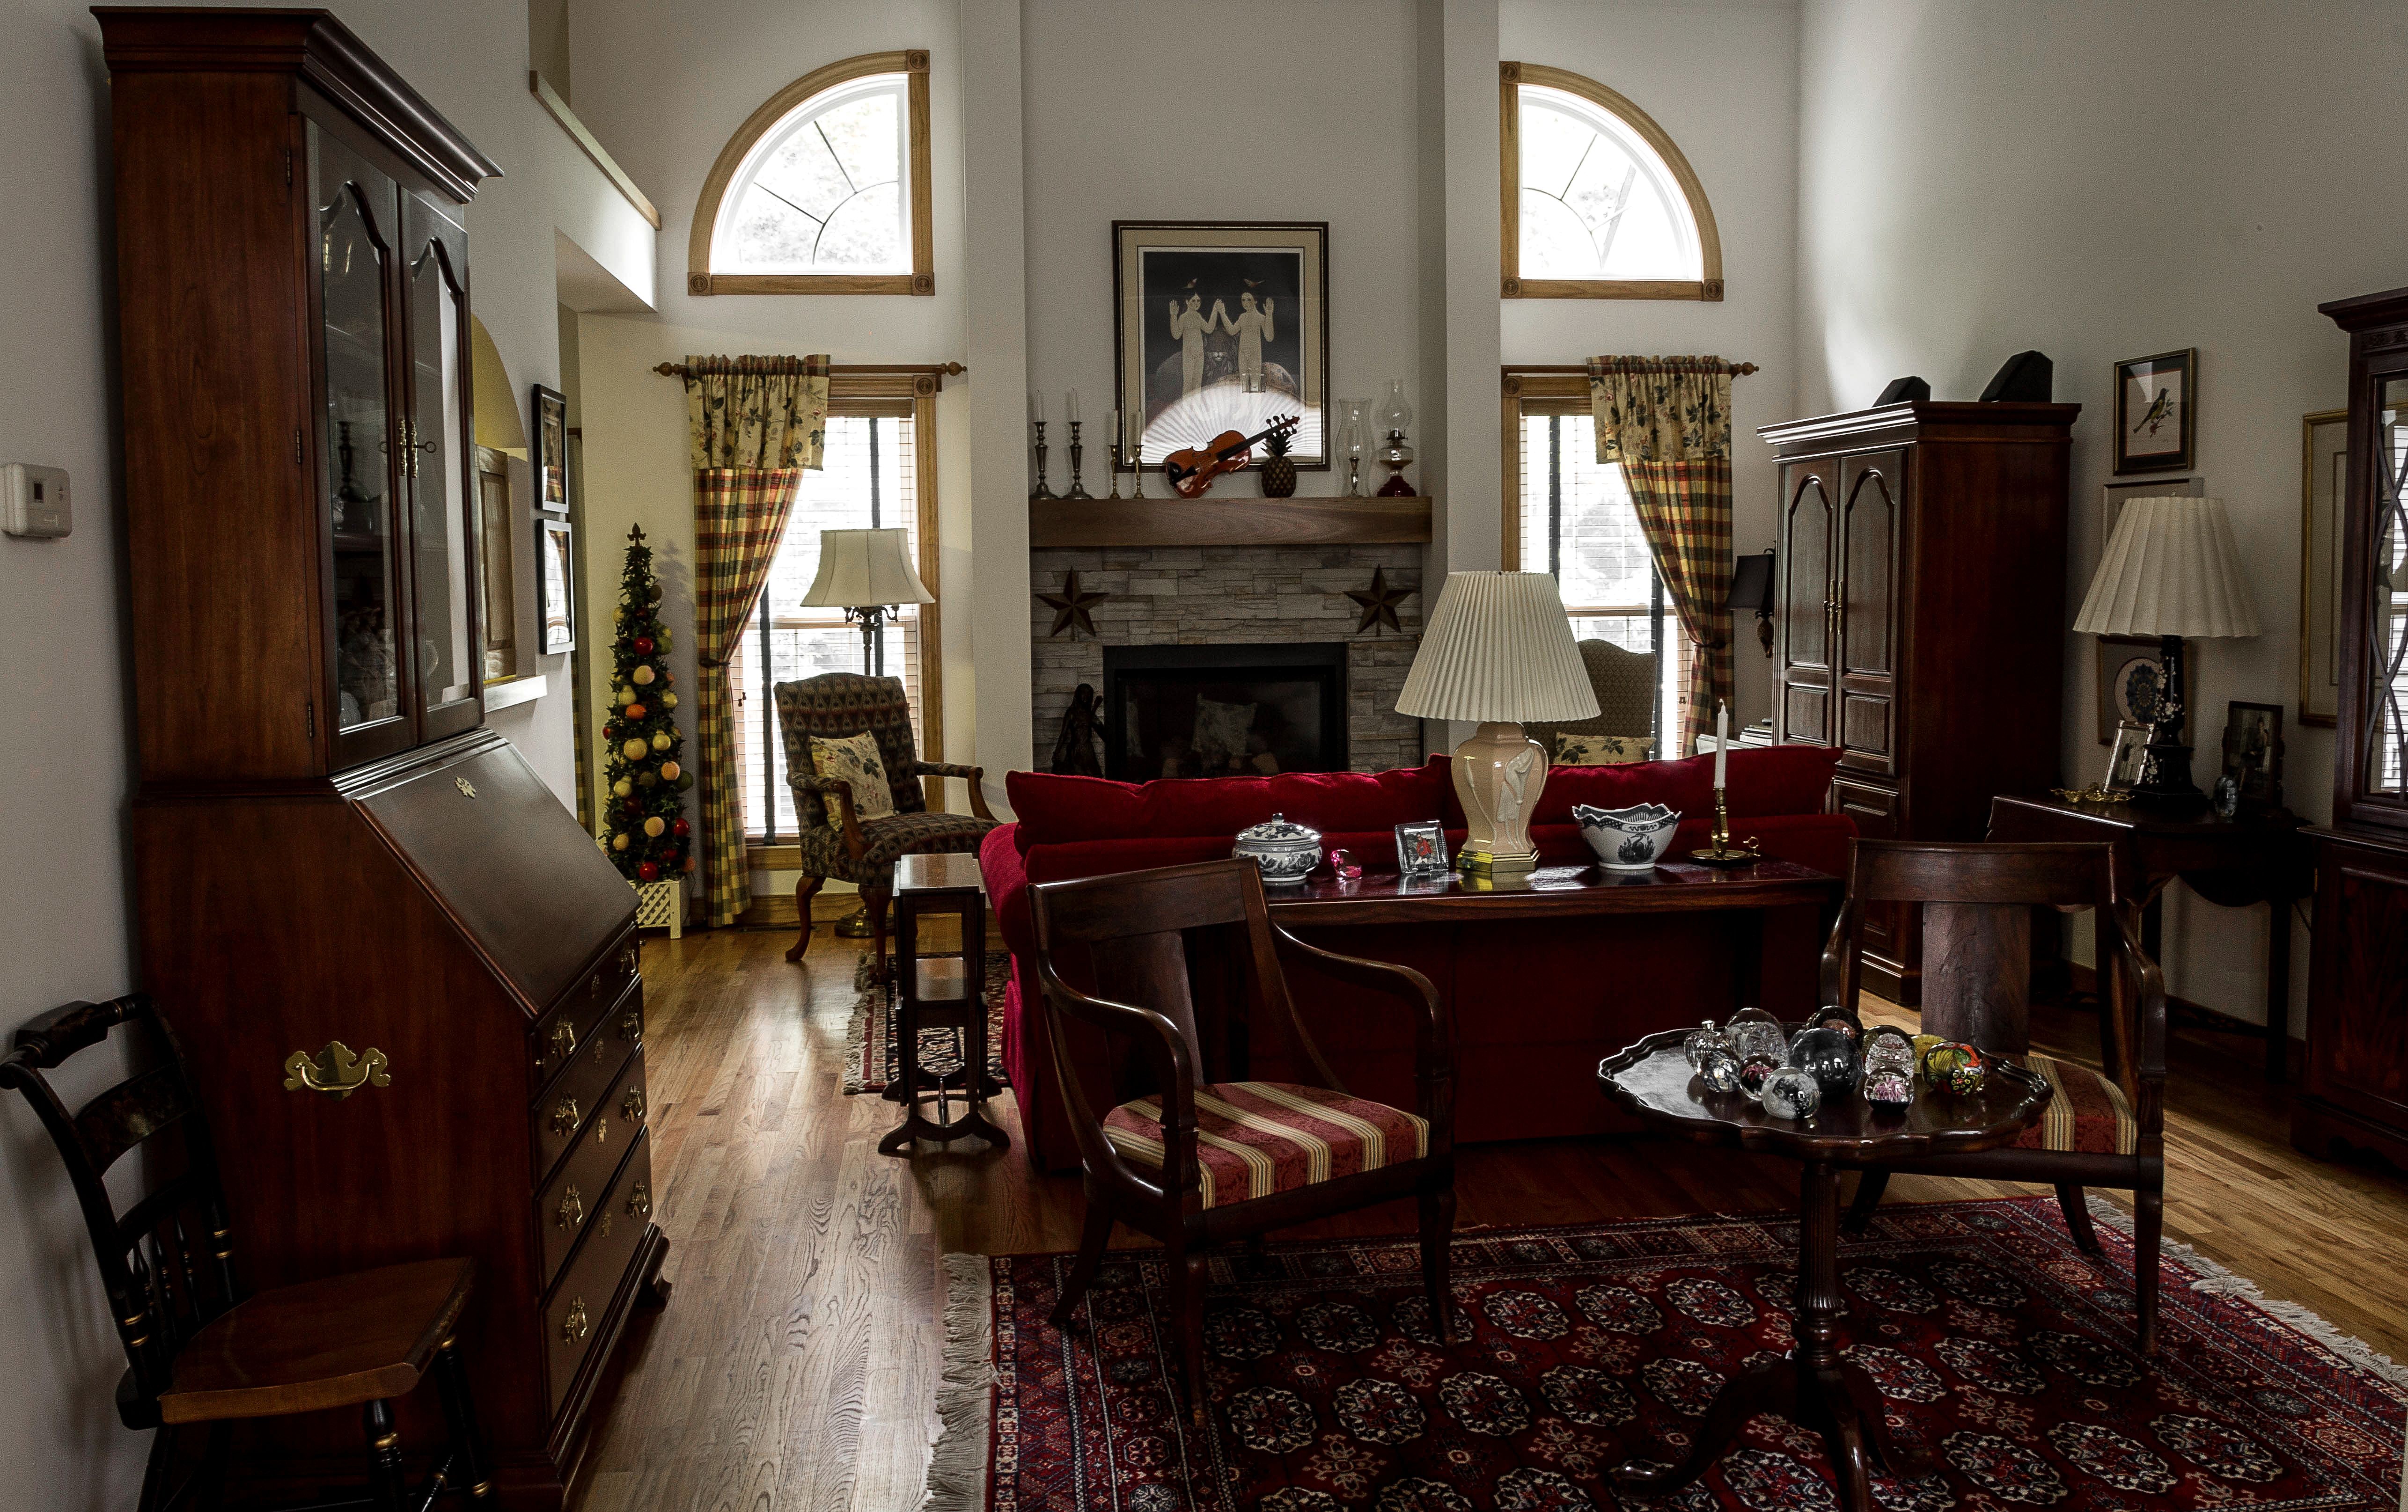
mansion, home, cottage, property, living room, furniture, room, interior design, farmhouse, style, estate, traditional, eclectic, dining room, great room, bokhara rug